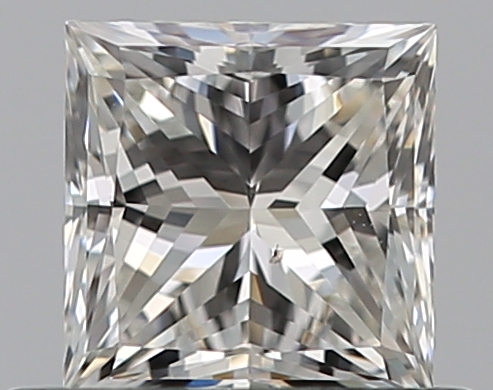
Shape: princess
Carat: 0.5
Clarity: VS2
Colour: H
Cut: VG
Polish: VG
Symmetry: GD
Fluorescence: N
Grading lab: GIA
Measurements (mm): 4.28 x 4.19 x 3.16